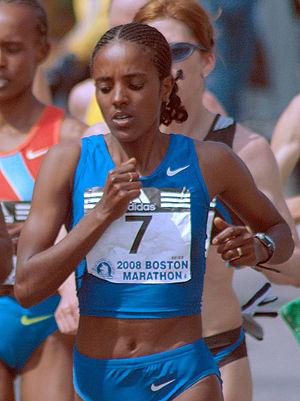
Dire Tune Arissi, née le 16 juin 1985 à Nairobi, est une athlète éthiopienne, pratiquant le marathon.